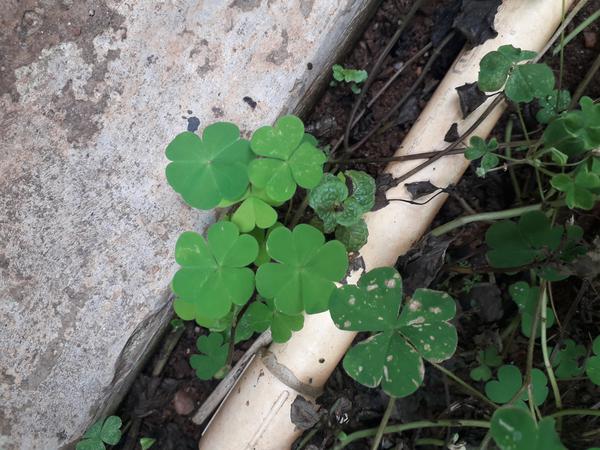
Plant: Wood_sorel